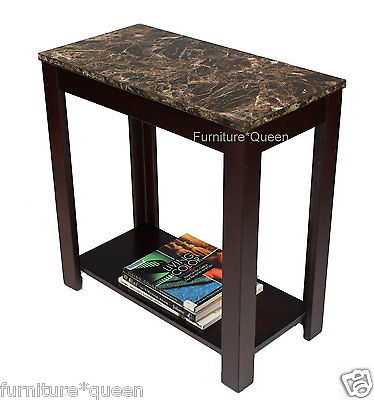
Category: table